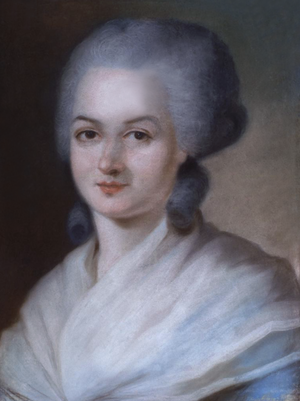
Portrait de Olympes de Gouges (1748–1793)
La place des femmes dans le théâtre en tant qu'actrices, dramaturges ou metteuses en scène a évolué à travers les époques et diffère selon les pays.
Cet article propose une chronologie du statut juridique des femmes et de leur émancipation en France.
Cet article donne une chronologie du statut juridique des femmes en France; l'article est également relié à l'histoire des femmes. Sans données sociologiques, il est difficile d'évaluer dans quelle mesure une législation est réellement mise en œuvre et de quels droits une femme pouvait réellement faire usage.
La première vague féministe est une période de l'histoire du féminisme qui va des années 1850 à 1945 et qui concerne les pays européens et les États-Unis.
La Déclaration des droits de la femme et de la citoyenne est un texte juridique français, exigeant la pleine assimilation légale, politique et sociale des femmes, rédigé le 5 septembre 1791, par l’écrivaine Olympe de Gouges sur le modèle de la Déclaration des droits de l'homme et du citoyen proclamée le 26 août 1789, et publié dans la brochure Les Droits de la femme, adressée à la reine. Premier document à évoquer l’égalité juridique et légale des femmes par rapport aux hommes, la Déclaration des droits de la femme et de la citoyenne a été rédigée afin d’être présentée à l’Assemblée législative le 28 octobre 1791 pour y être adoptée.
L’abolition de l'esclavage consiste à interdire juridiquement l'esclavage. Des exemples ponctuels et localisés d'affranchissement, l'interdiction légale de l'esclavage, étendue à toutes les catégories de population.
La place des femmes en politique en France a évolué au fil des siècles. Alors qu'au Moyen Âge, nombre d'entre elles ont accès à certaines fonctions importantes et exercent le pouvoir, leur statut change sous l'Ancien Régime : les lois entourant la succession des enfants de Philippe IV condamnent de jure et de facto les femmes à un rôle non politique. Une phase d'émancipation voit ensuite le jour. Elle va des premières revendications de la Révolution avec Olympe de Gouges et Anne-Josèphe Théroigne de Méricourt, à celle des féministes de la fin du XIXᵉ siècle et du début du XXᵉ siècle telles Louise Weiss jusqu'à une forme plus moderne, dans une France encore en proie aux inégalités, comme Simone de Beauvoir ou Françoise Giroud. Le mot lui-même de « féminisme » attribué à tort à Charles Fourier par Louis - Devance est forgé par un médecin français du nom de Ferdinand Valère Faneau de la Cour, dans un ouvrage médical datant de 1871 ayant pour titre Du féminisme et de l'infantilisme chez les tuberculeux, mais la première militante politique à l'employer couramment est Hubertine Auclert, en 1882.
A Vindication of the Rights of Woman: with Strictures on Political and Moral Subjects traduit en français par Défense des droits de la femme ou Défense des droits des femmes, suivie de quelques considérations sur des sujets politiques et moraux, publié en 1792 par l’écrivaine britannique Mary Wollstonecraft, est un essai féministe, l'un des tout premiers du genre.
Le féminisme est un ensemble de mouvements et d'idées philosophiques qui partagent un but commun : définir, promouvoir et atteindre l'égalité politique, économique, culturelle, sociale et juridique entre les femmes et les hommes. Le féminisme a donc pour objectif d'abolir, dans ces différents domaines, les inégalités homme-femme dont les femmes sont les principales victimes, et ainsi de promouvoir les droits des femmes dans la société civile et dans la vie privée.
L’histoire des femmes est une branche de l'histoire consacrée à l'étude des femmes en tant que groupe social, apparue dans les années 1970 et étroitement liée aux luttes féministes. De nombreux auteurs constatent en effet l'absence d'« historicité » des études sur les femmes. Ce qu'ils analysent comme un processus de déshistoricisation est un phénomène qui tente de nier tout processus historique influençant la condition féminine et qui s'appuie pour cela sur des invariants réels et historiques. L'histoire des femmes devrait donc s'appuyer sur ce que Pierre Bourdieu appelle une « reconstitution de l'histoire du travail historique de déshistoricisation ». L'historiographie de l’histoire des femmes est, quant à elle, l’étude de la place de la femme dans l'Histoire. Les femmes y sont étudiées dans leur rapports aux hommes, à la famille, à la société, etc. ainsi que l’évolution de ces rapports.